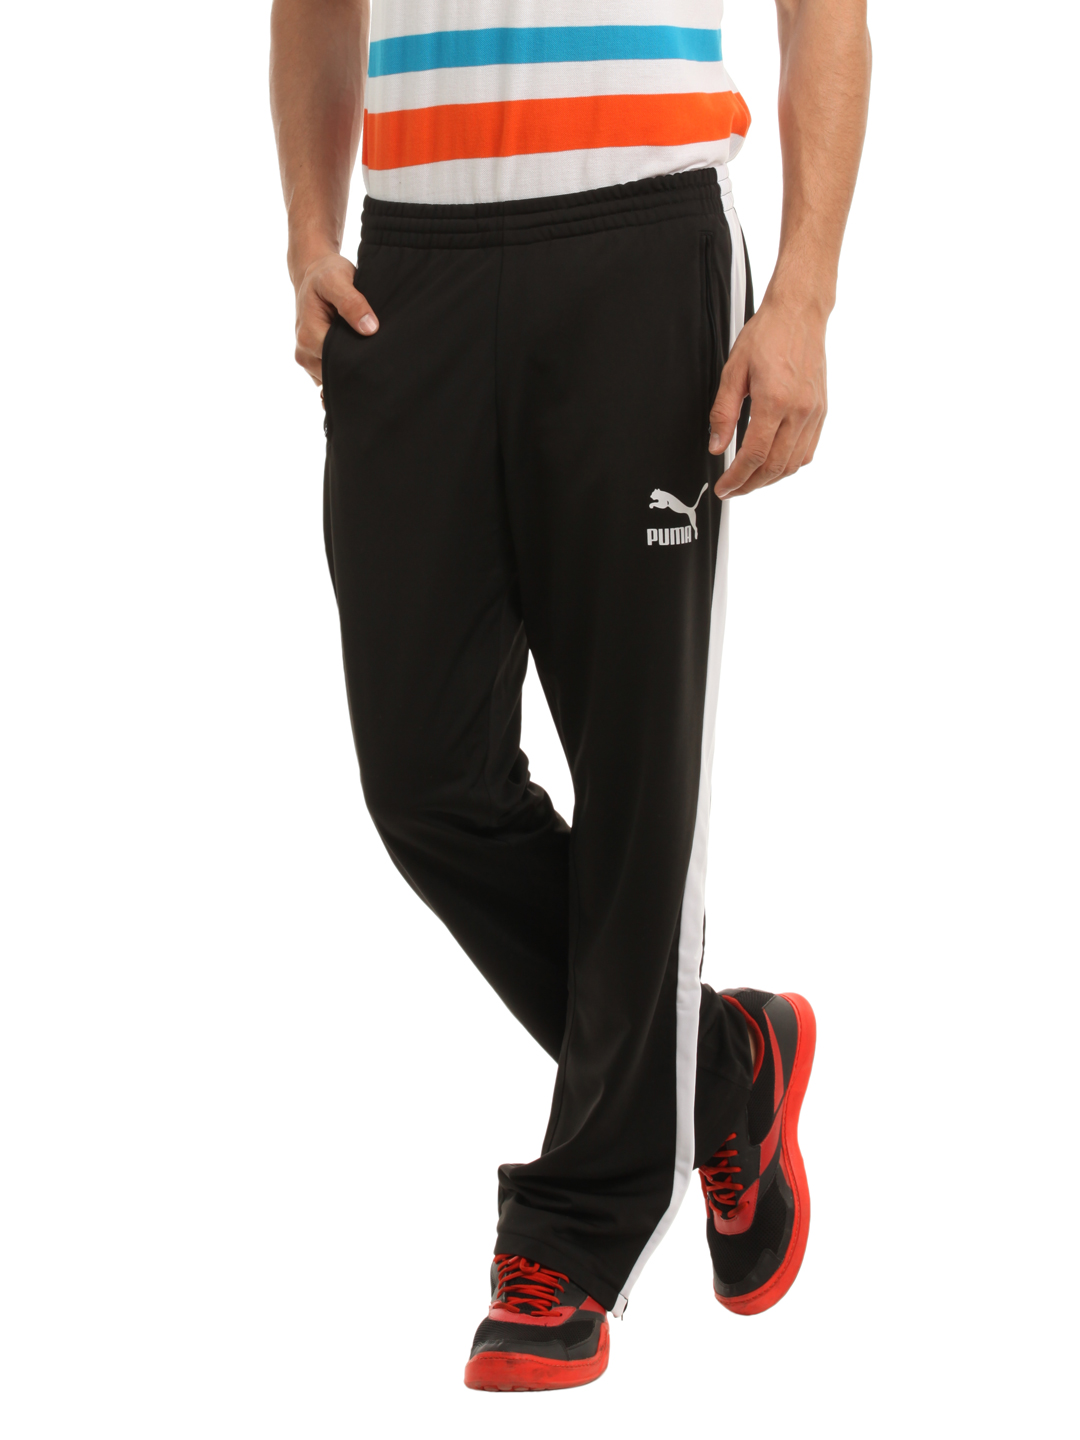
Puma Men Black Track Pants
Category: Apparel / Bottomwear / Track Pants
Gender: Men
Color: Black
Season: Summer 2012
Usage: Casual